Chico Diabo

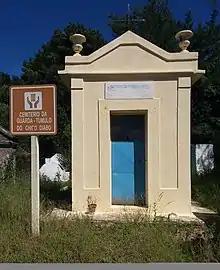
Chico Diabo's grave in the Cemetery of the Guard in Bagé, Rio Grande do Sul.

In 1870, Chico, by then a corporal, gained fame for killing dictator Francisco Solano López with a lance blow in the Battle of Cerro Corá. The wound was apparently fatal, although private João Soares also shot Lopez with a revolver.